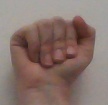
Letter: saad